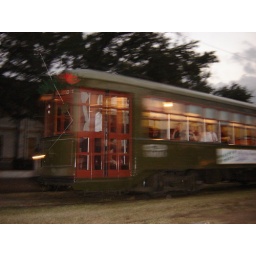
The street car is running in front of my place again.